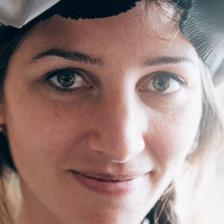
Label: faces